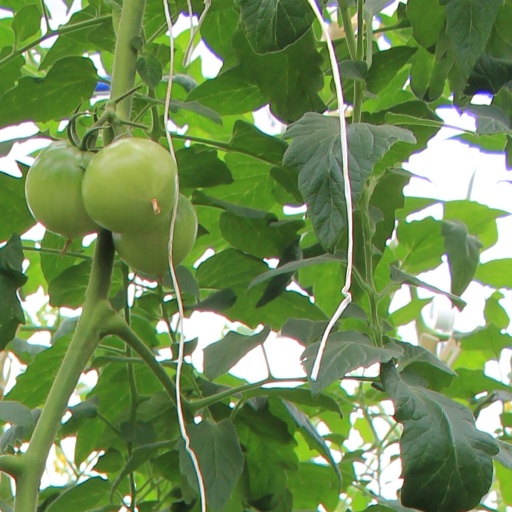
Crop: tomato